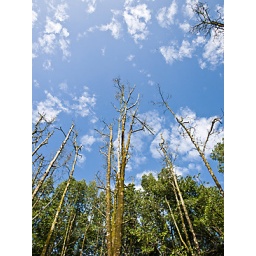
Mangrove Forest, against the blue sky